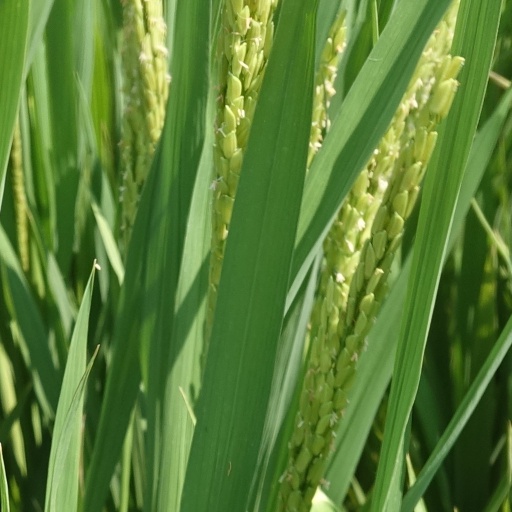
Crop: rice